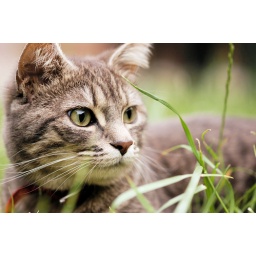
Our cat in the grass